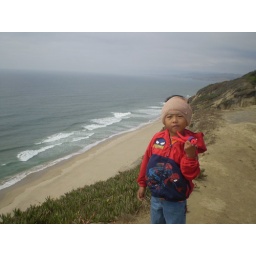
Robby and I went for a drive in the convertible the day after his surgery, and he really loved seeing the ocean